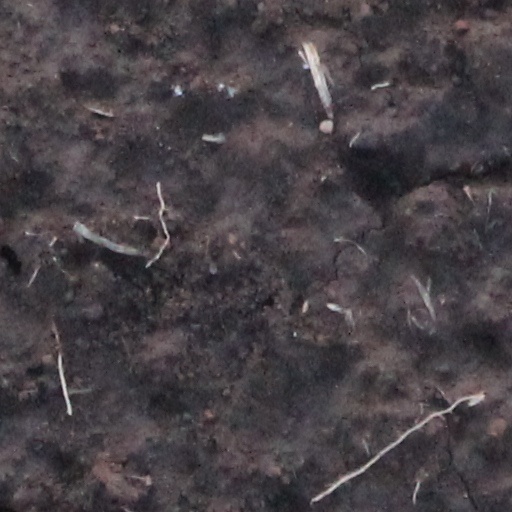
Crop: wheat